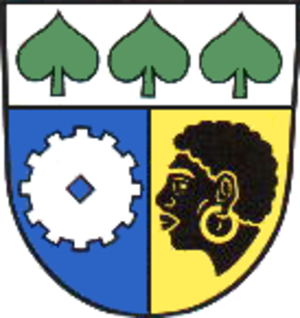
Les Maures désignent à l'origine et durant l'Antiquité les populations berbères d'Afrique du Nord, tout particulièrement celles vivant le plus à l'ouest. Ils ne furent clairement distingués des Numides que lorsque les Romains eurent connaissance de l'existence de royaumes berbères à l'extrême-ouest. Peuples vivant dans les deux provinces de Maurétanie sous l'Empire romain, la Maurétanie Tingitane et la Maurétanie Césarienne. Pline l'Ancien écrit que, parmi les tribus de Maurétanie Tingitane, la plus célèbre était jadis celle des Mauri.
Le drapeau de la Corse est l’un des principaux symboles de la Corse, avec le chant Dio vi Salvi Regina. Il a été adopté par la région Corse, désormais Collectivité de Corse, en 1980.
Krautheim est une commune allemande de l'arrondissement du Pays-de-Weimar, Land de Thuringe.